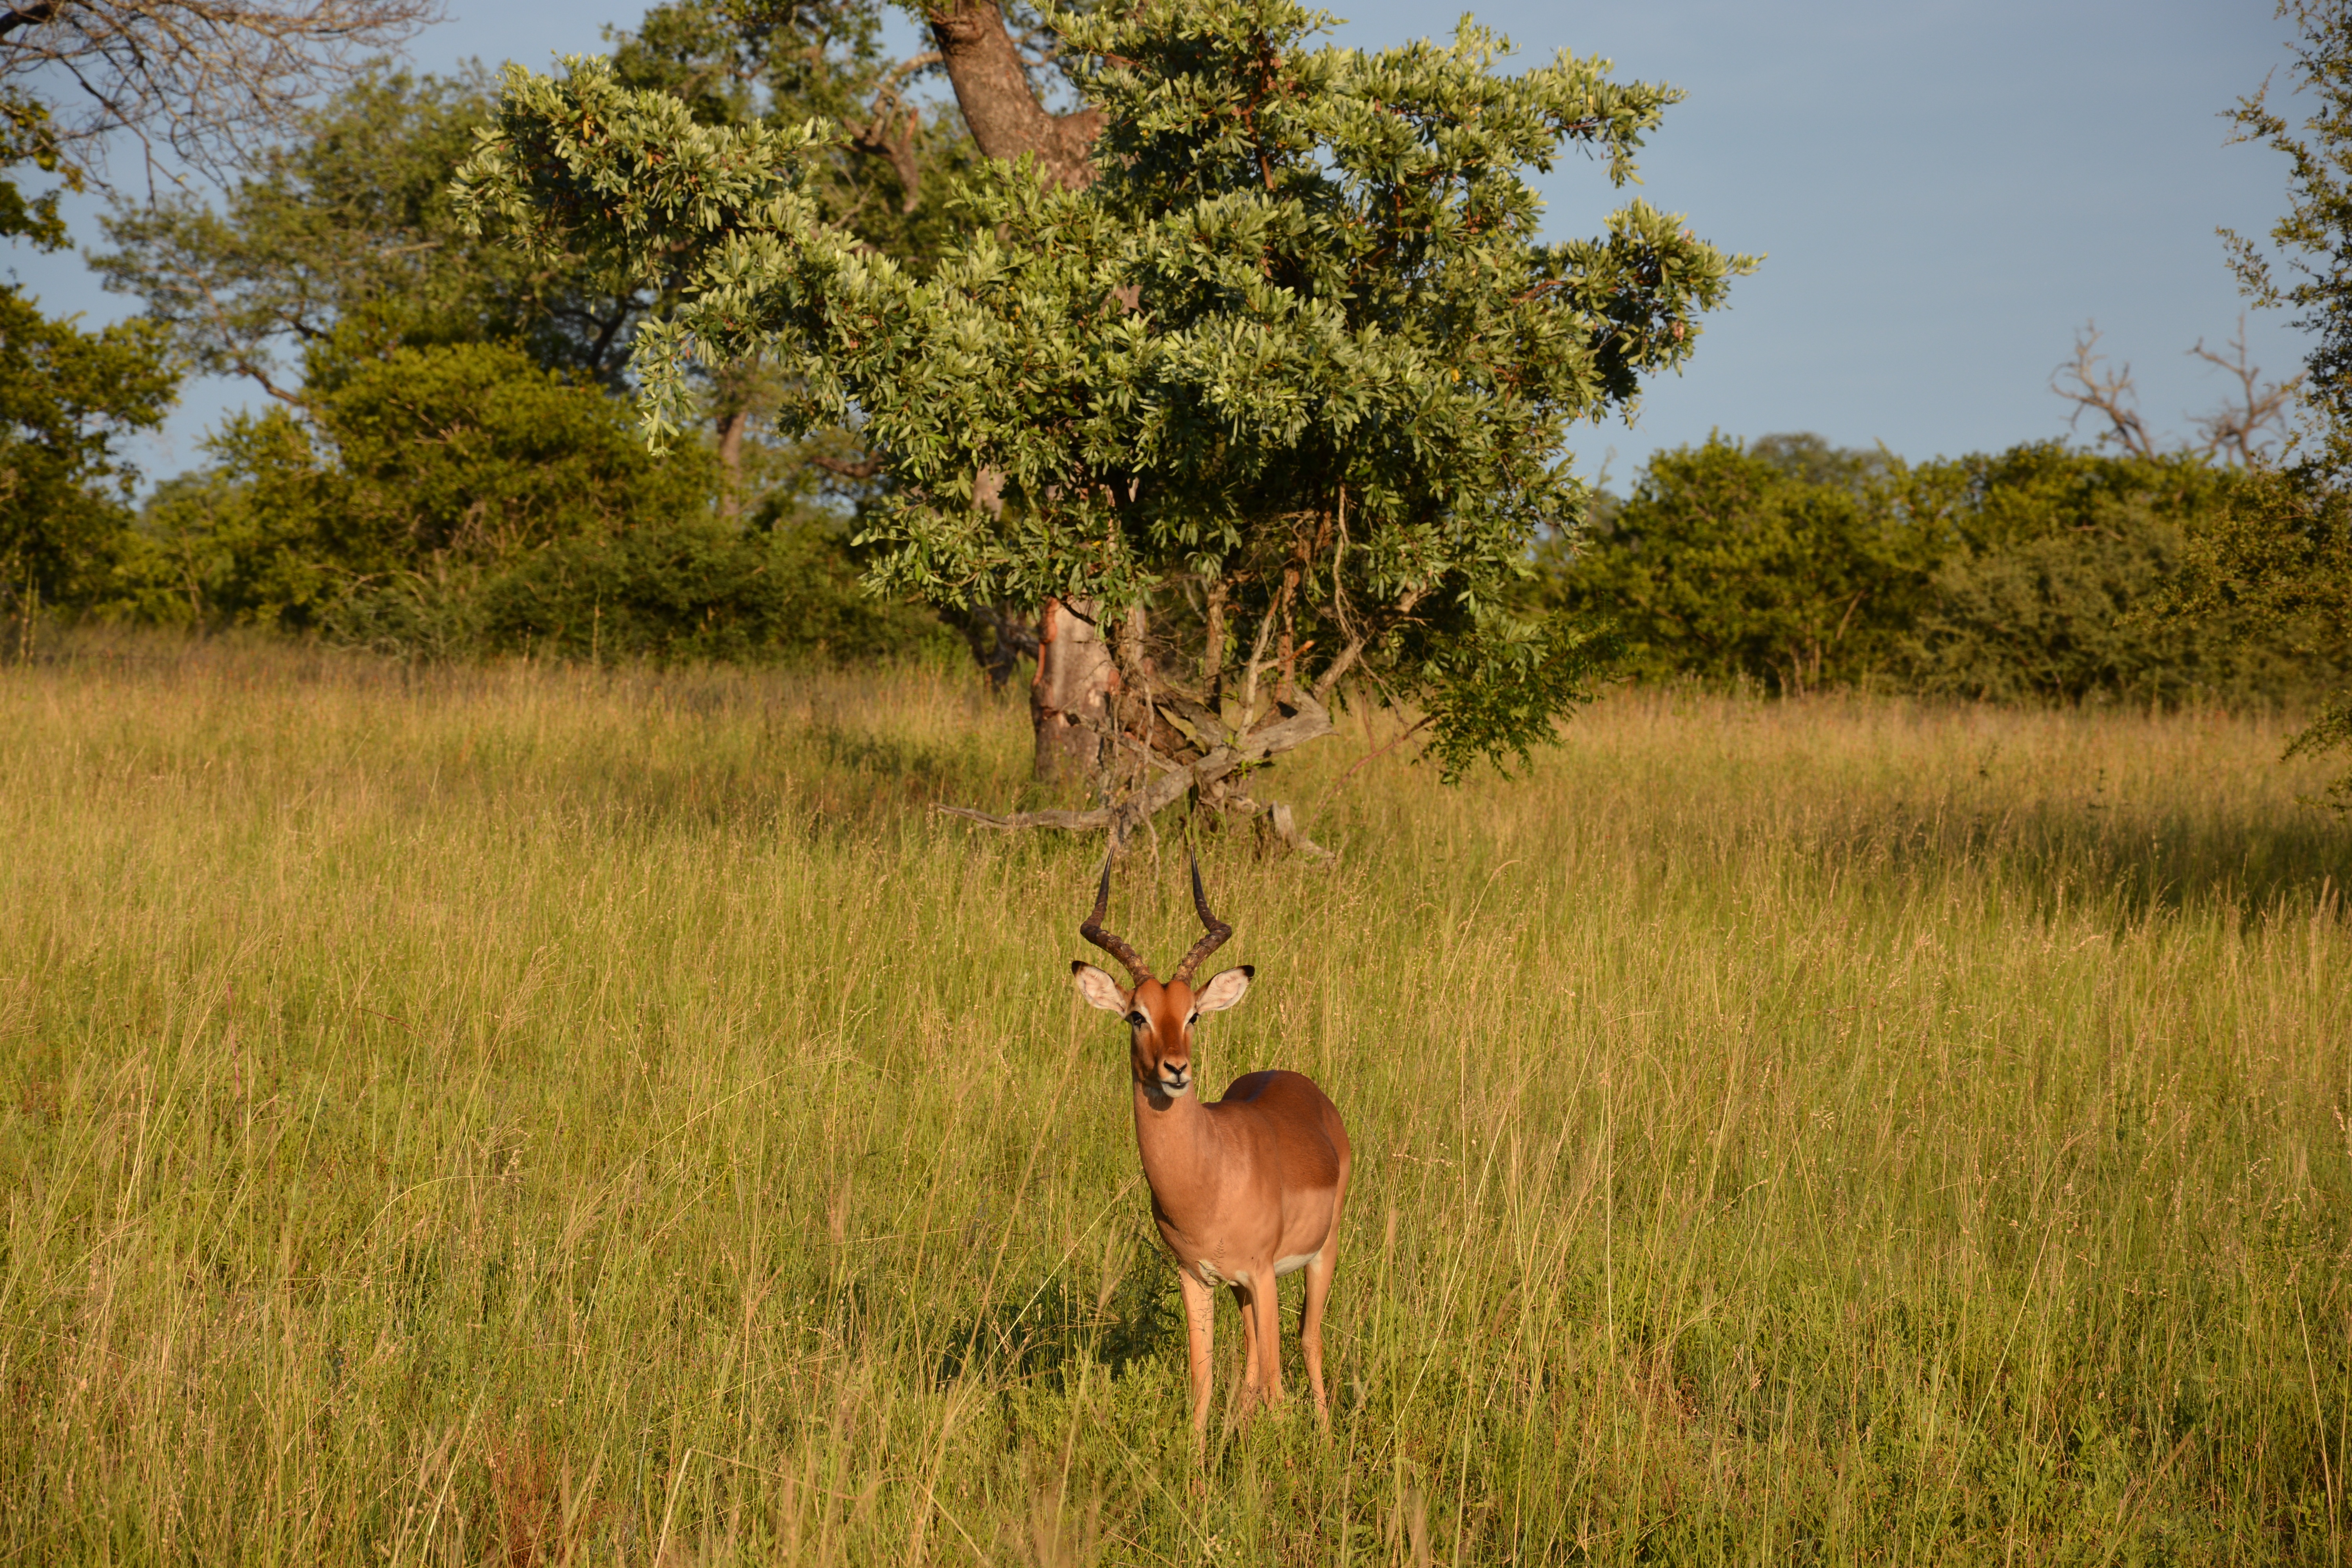
meadow, prairie, wildlife, deer, grazing, africa, mammal, national park, fauna, savanna, plain, antelope, grassland, impala, safari, ecosystem, elk, white tailed deer, springbok